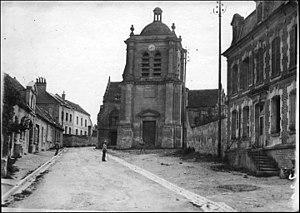
Base Mistral Mémoire - quartier de l'église - Tracy-le-Mont (Oise)
Tracy-le-Mont est une commune française située dans le département de l'Oise en région Hauts-de-France.